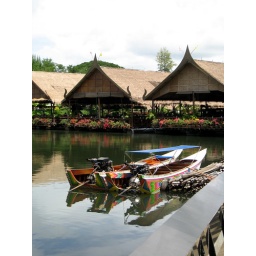
buildings near the bridge over the river Kwai